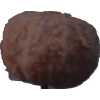
Label: orange_peeled